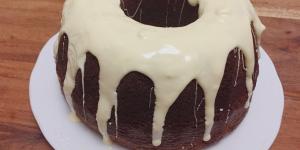
bizcocho con cobertura de chocolate blanco